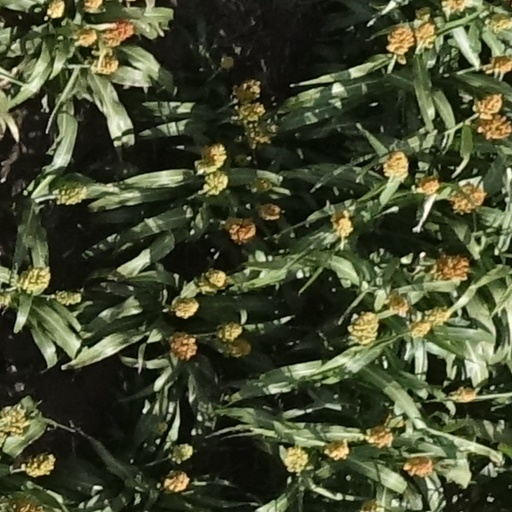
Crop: sorghum